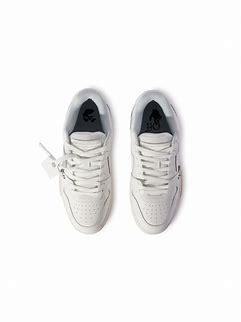
Brand: Off-White
Model: Off Out Of Office For Walking